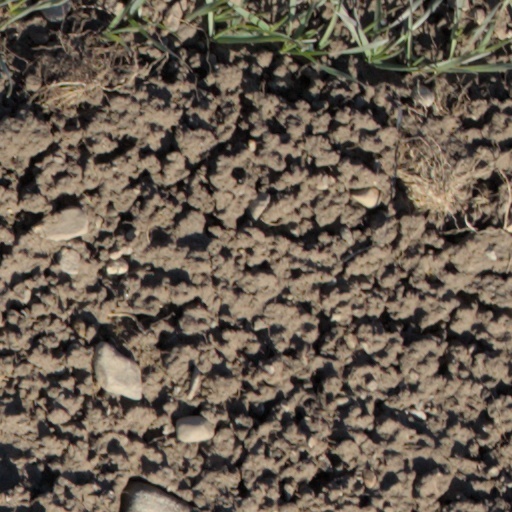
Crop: wheat